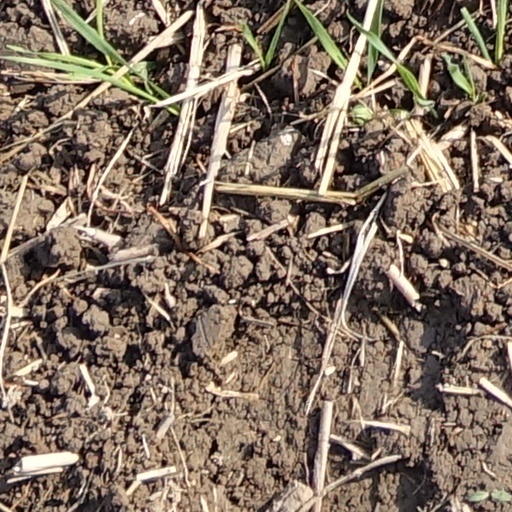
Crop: wheat